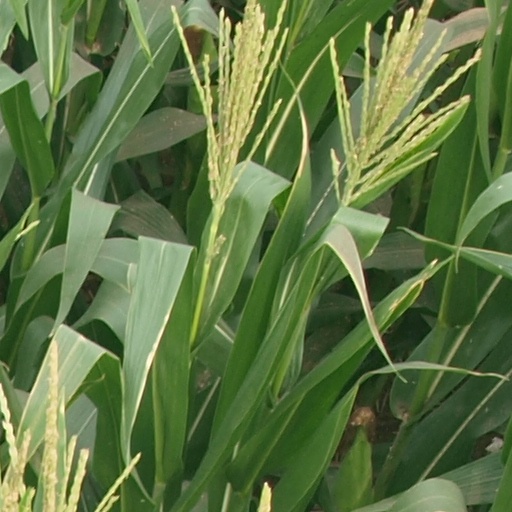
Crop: maize; corn